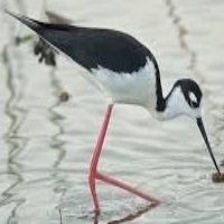
Species: BLACK NECKED STILT
Scientific name: HIMANTOPUS MEXICANUS